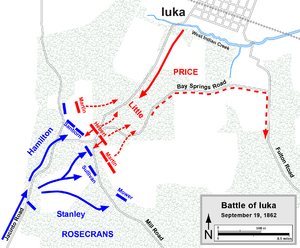
William Starke Rosecrans est un inventeur, dirigeant de la coal-oil company, diplomate, politicien et officier de l'US Army. Il devient célèbre en tant que général de l'Armée de l'Union lors de la guerre de Sécession.
La bataille d'Iuka s'est déroulée le 19 septembre 1862, à Iuka, Mississippi, pendant la guerre de Sécession. Lors de l'ouverture de la campagne d'Iuka-Corinth, le major général de l'Union William S. Rosecrans stoppe l'avance de l'armée confédérée du major général Sterling Price.